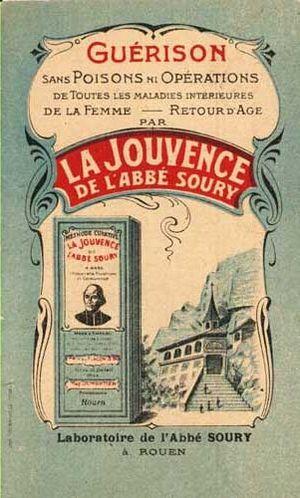
Publicité pour la «
La Jouvence de l’Abbé Soury est une solution à base de plantes, inventée au milieu du XVIIIᵉ siècle, par l'abbé Gilbert Soury et initialement nommée « Tisane des deux abbés », en l'honneur de son maître, l'abbé Delarue, curé de Celloville.